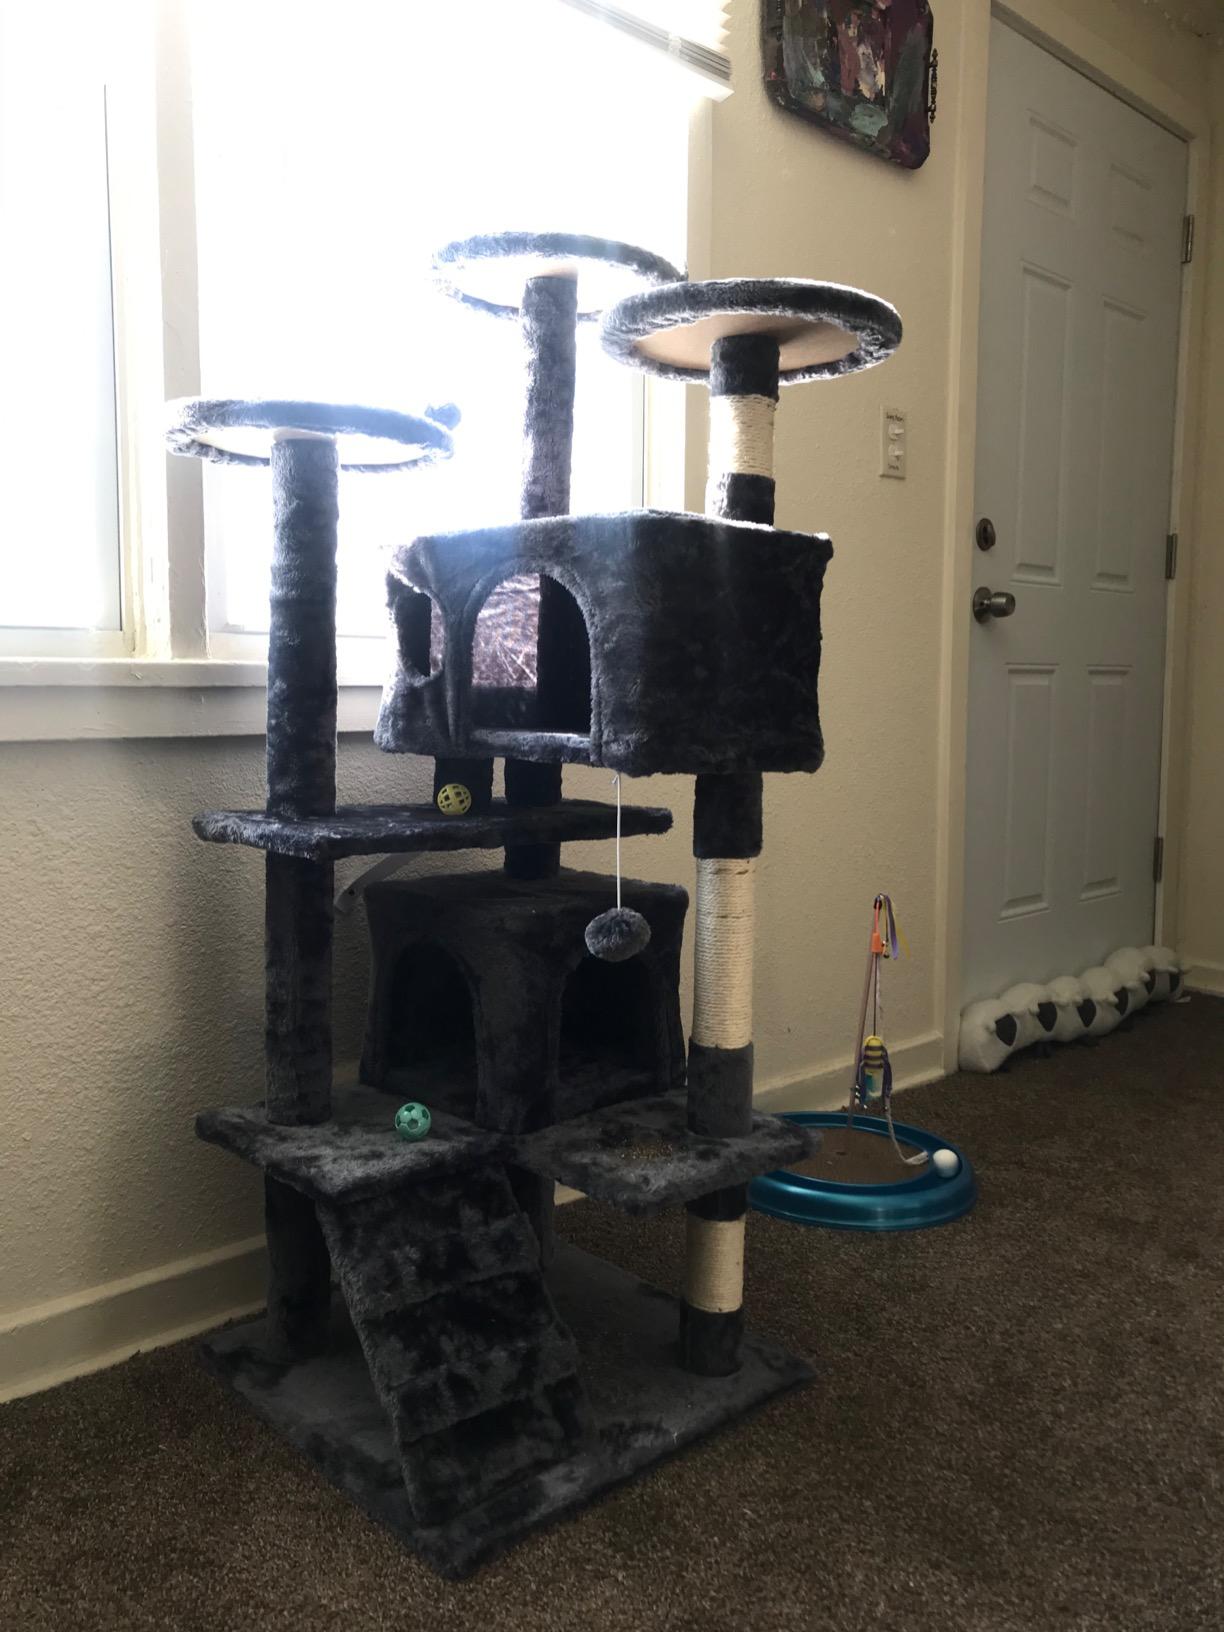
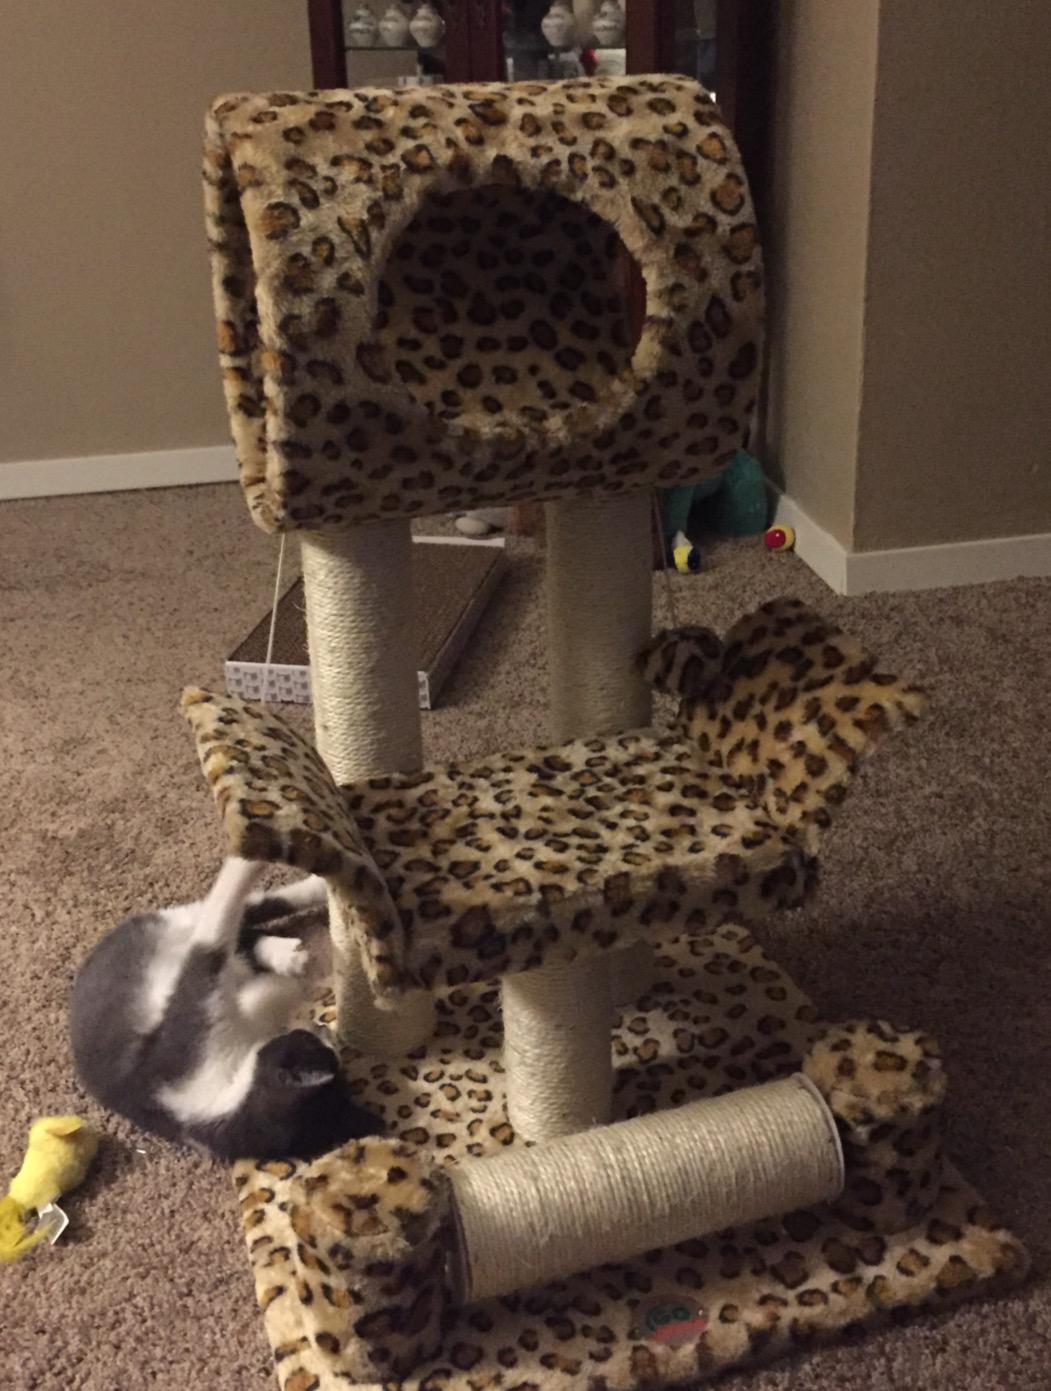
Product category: items_cat tree
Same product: no